Martin Theodore Kearney

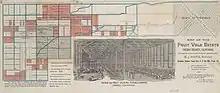
Map of the Fruit Vale Estate in 1889

Kearney looked to replicate the success of the Central California Colony with himself as the primary developer rather than William S. Chapman. He purchased west of Fresno in 1883, calling it the Fruit Vale Estate. Similar to the Central California Colony, Kearney split the estate into ten and twenty-acre lots for individuals to purchase, but took a different approach in some ways, integrating agricultural land that he directly owned into the colony. He also envisioned an avenue in "the French style" leading to his estate. He believed that such improvements would "have a marked influence on attracting...people of taste, and of means to indulge their taste, who will purchase land and create beautiful homes thereon."